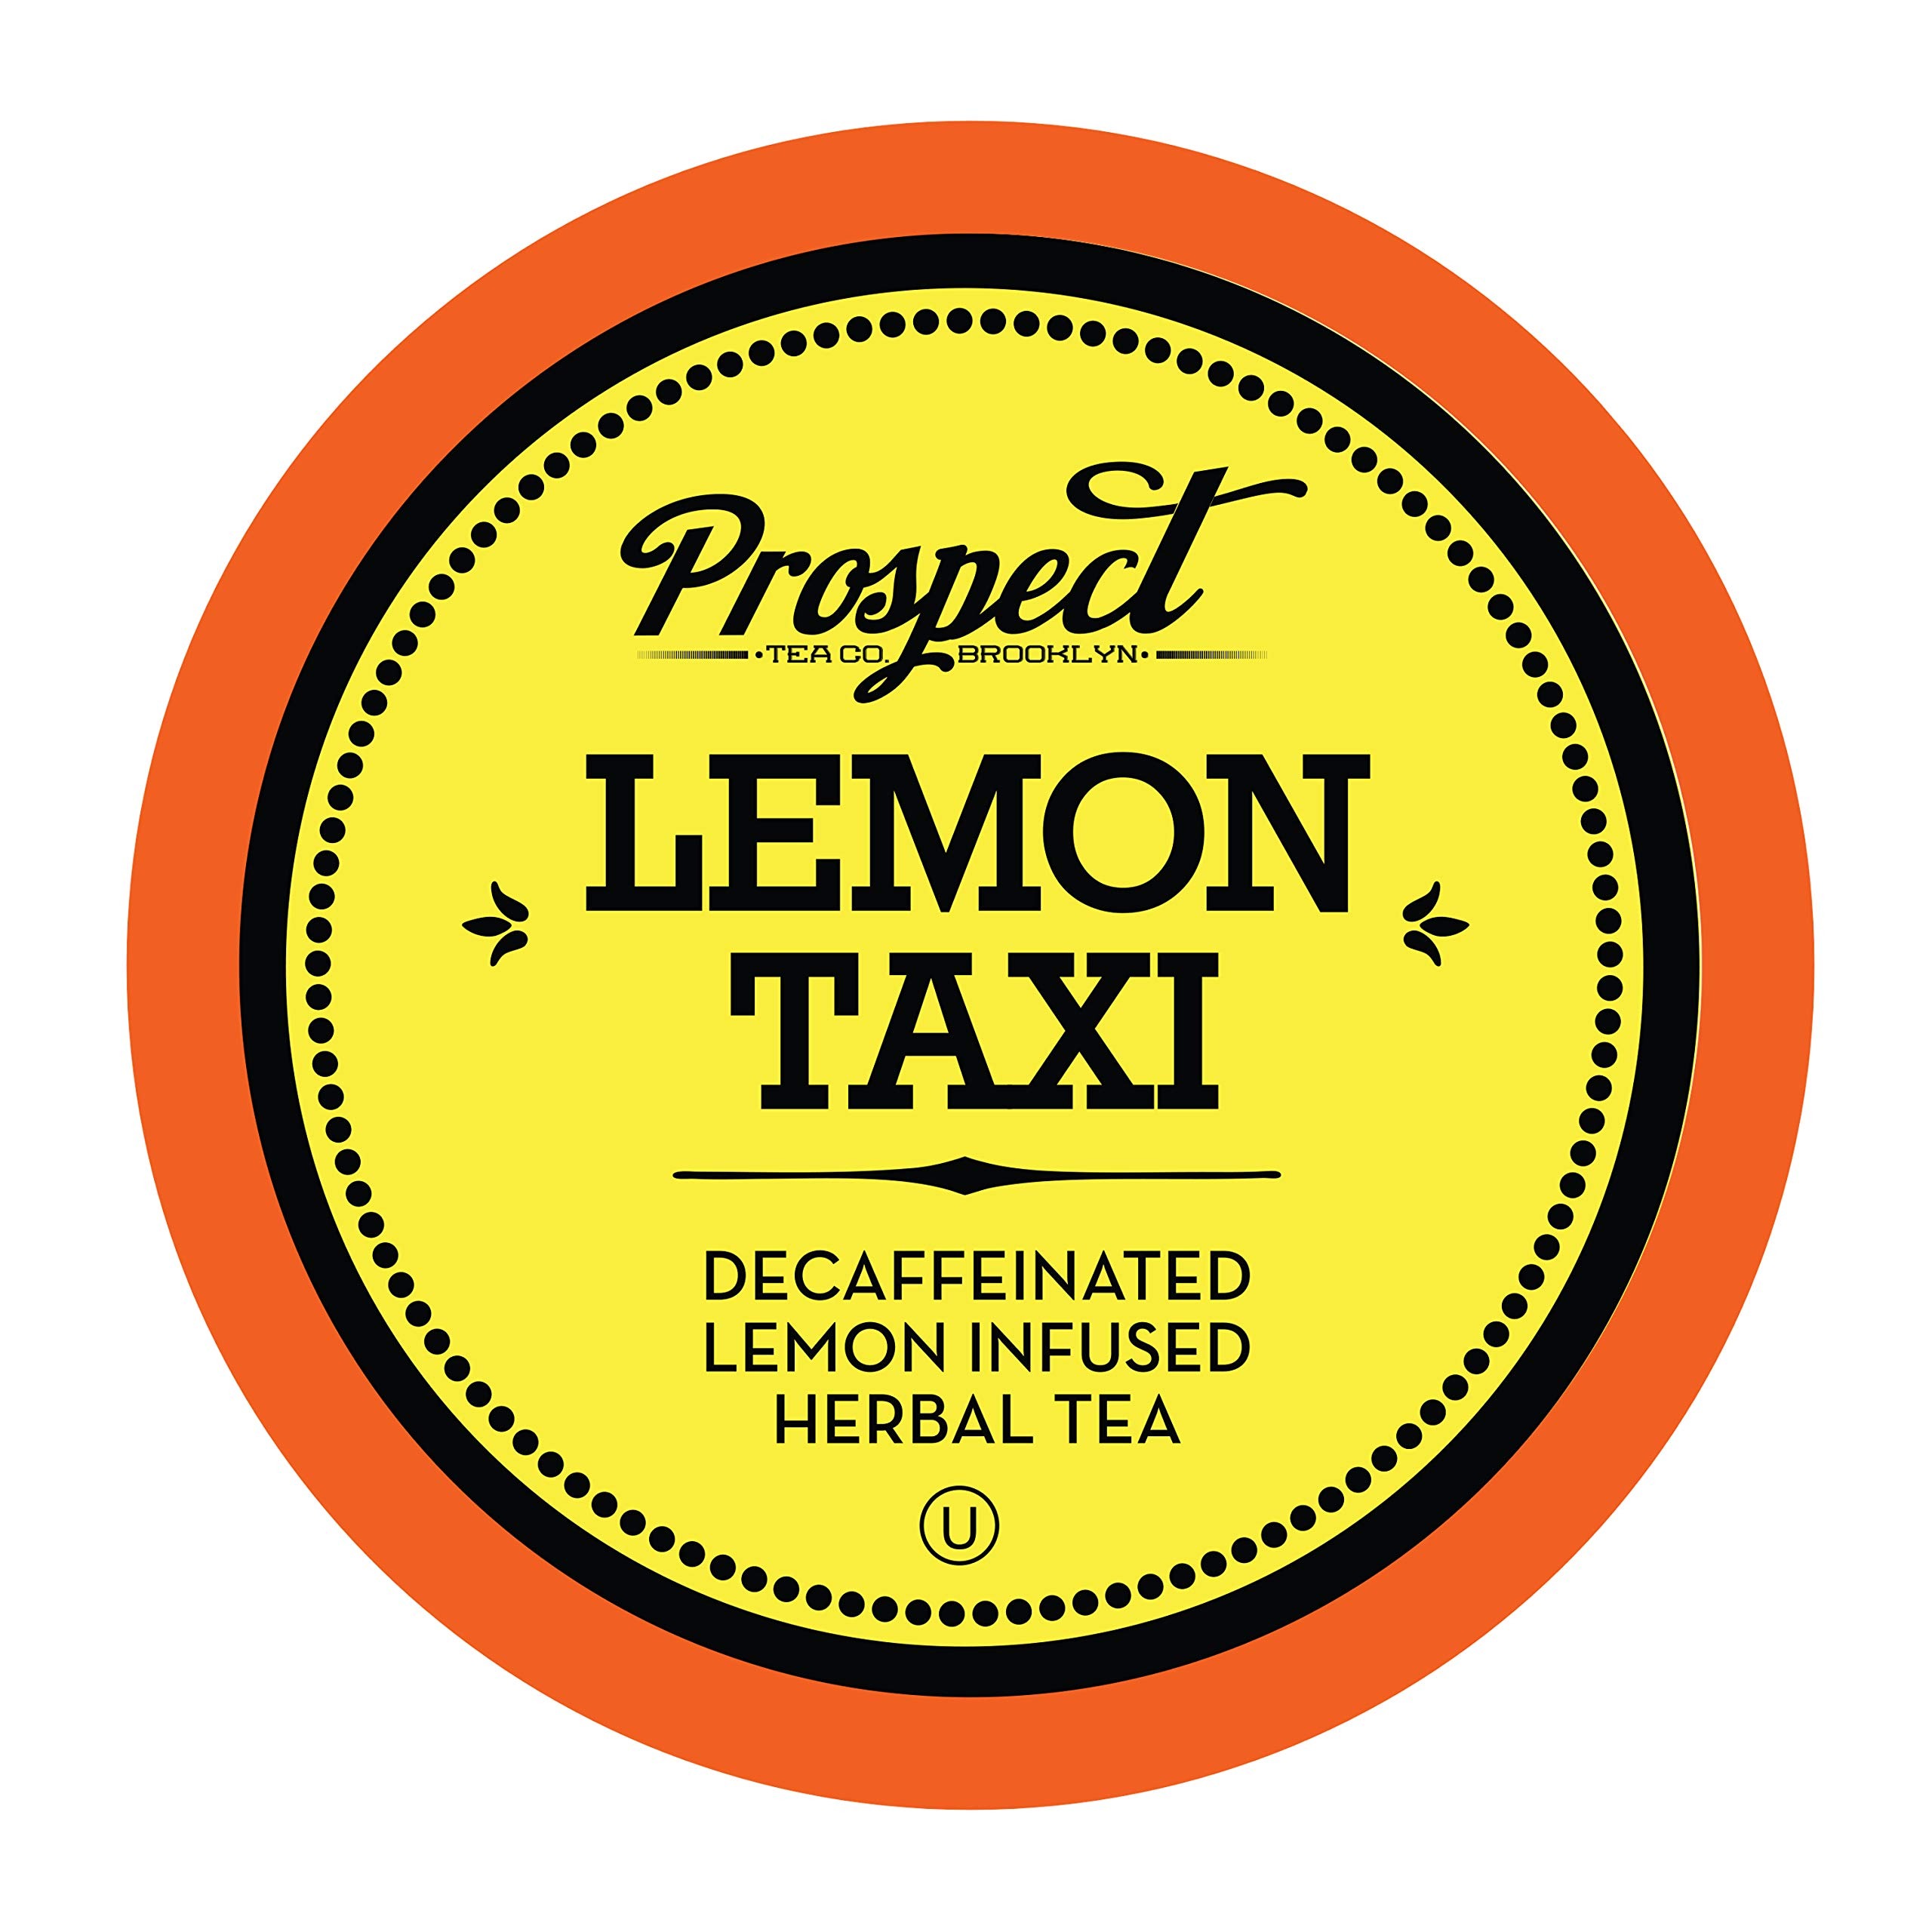
Item Name: Prospect Tea Decaffeinated Lemon Taxi Herbal Tea Pods Compatible with K Cup Brewers Including 2.0, 40 Count
Bullet Point 1: Contains 40 Premium Quality Decaffeinated Lemon Taxi Single-Cup Tea - authenticity and the ultimate drinking experience define all of our teas.
Bullet Point 2: At Prospect Tea Co., we are fastidious in choosing and blending the highest quality leaves, and use ancient artisanal methods to craft exquisite selections for use in single cup brewing systems.
Bullet Point 3: Hand-selected ingredients - Artisanal blends create the perfect brew with rich aromas. Unique cage filter technology creates powerful tea extraction.
Bullet Point 4: Compatible with K Cup Brewers.
Bullet Point 5: We are not affliated or endorsed by Keurig Green Mountain
Value: 40.0
Unit: Count

Price: 23.82